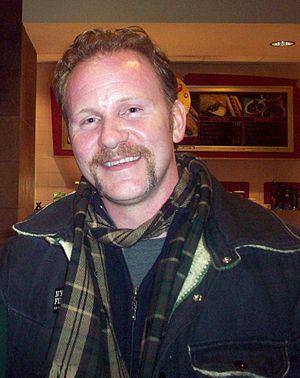
La cuisine est l'ensemble des techniques de préparation des aliments en vue de leur consommation par les êtres humains. La cuisine est diverse à travers le monde. Elle est l'un des éléments représentant la notion de terroir quand elle est le fruit des ressources naturelles et productions agricoles locales, des us et coutumes, de la culture et des croyances, du perfectionnement des techniques, des échanges entre peuples et cultures.